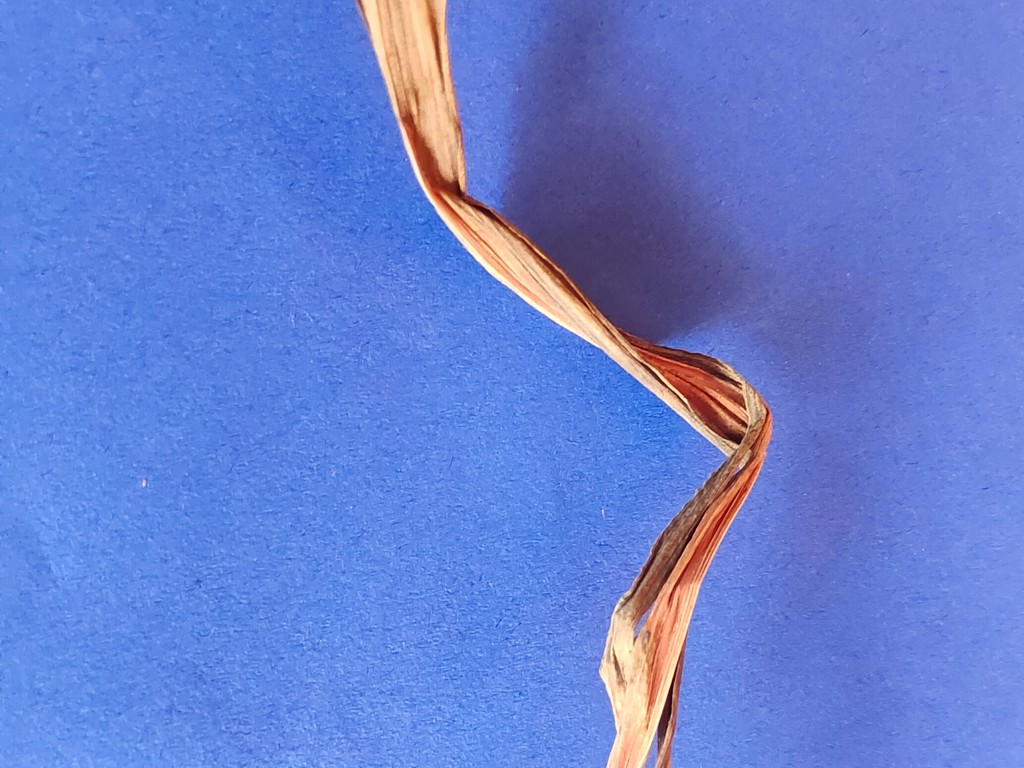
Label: Dried